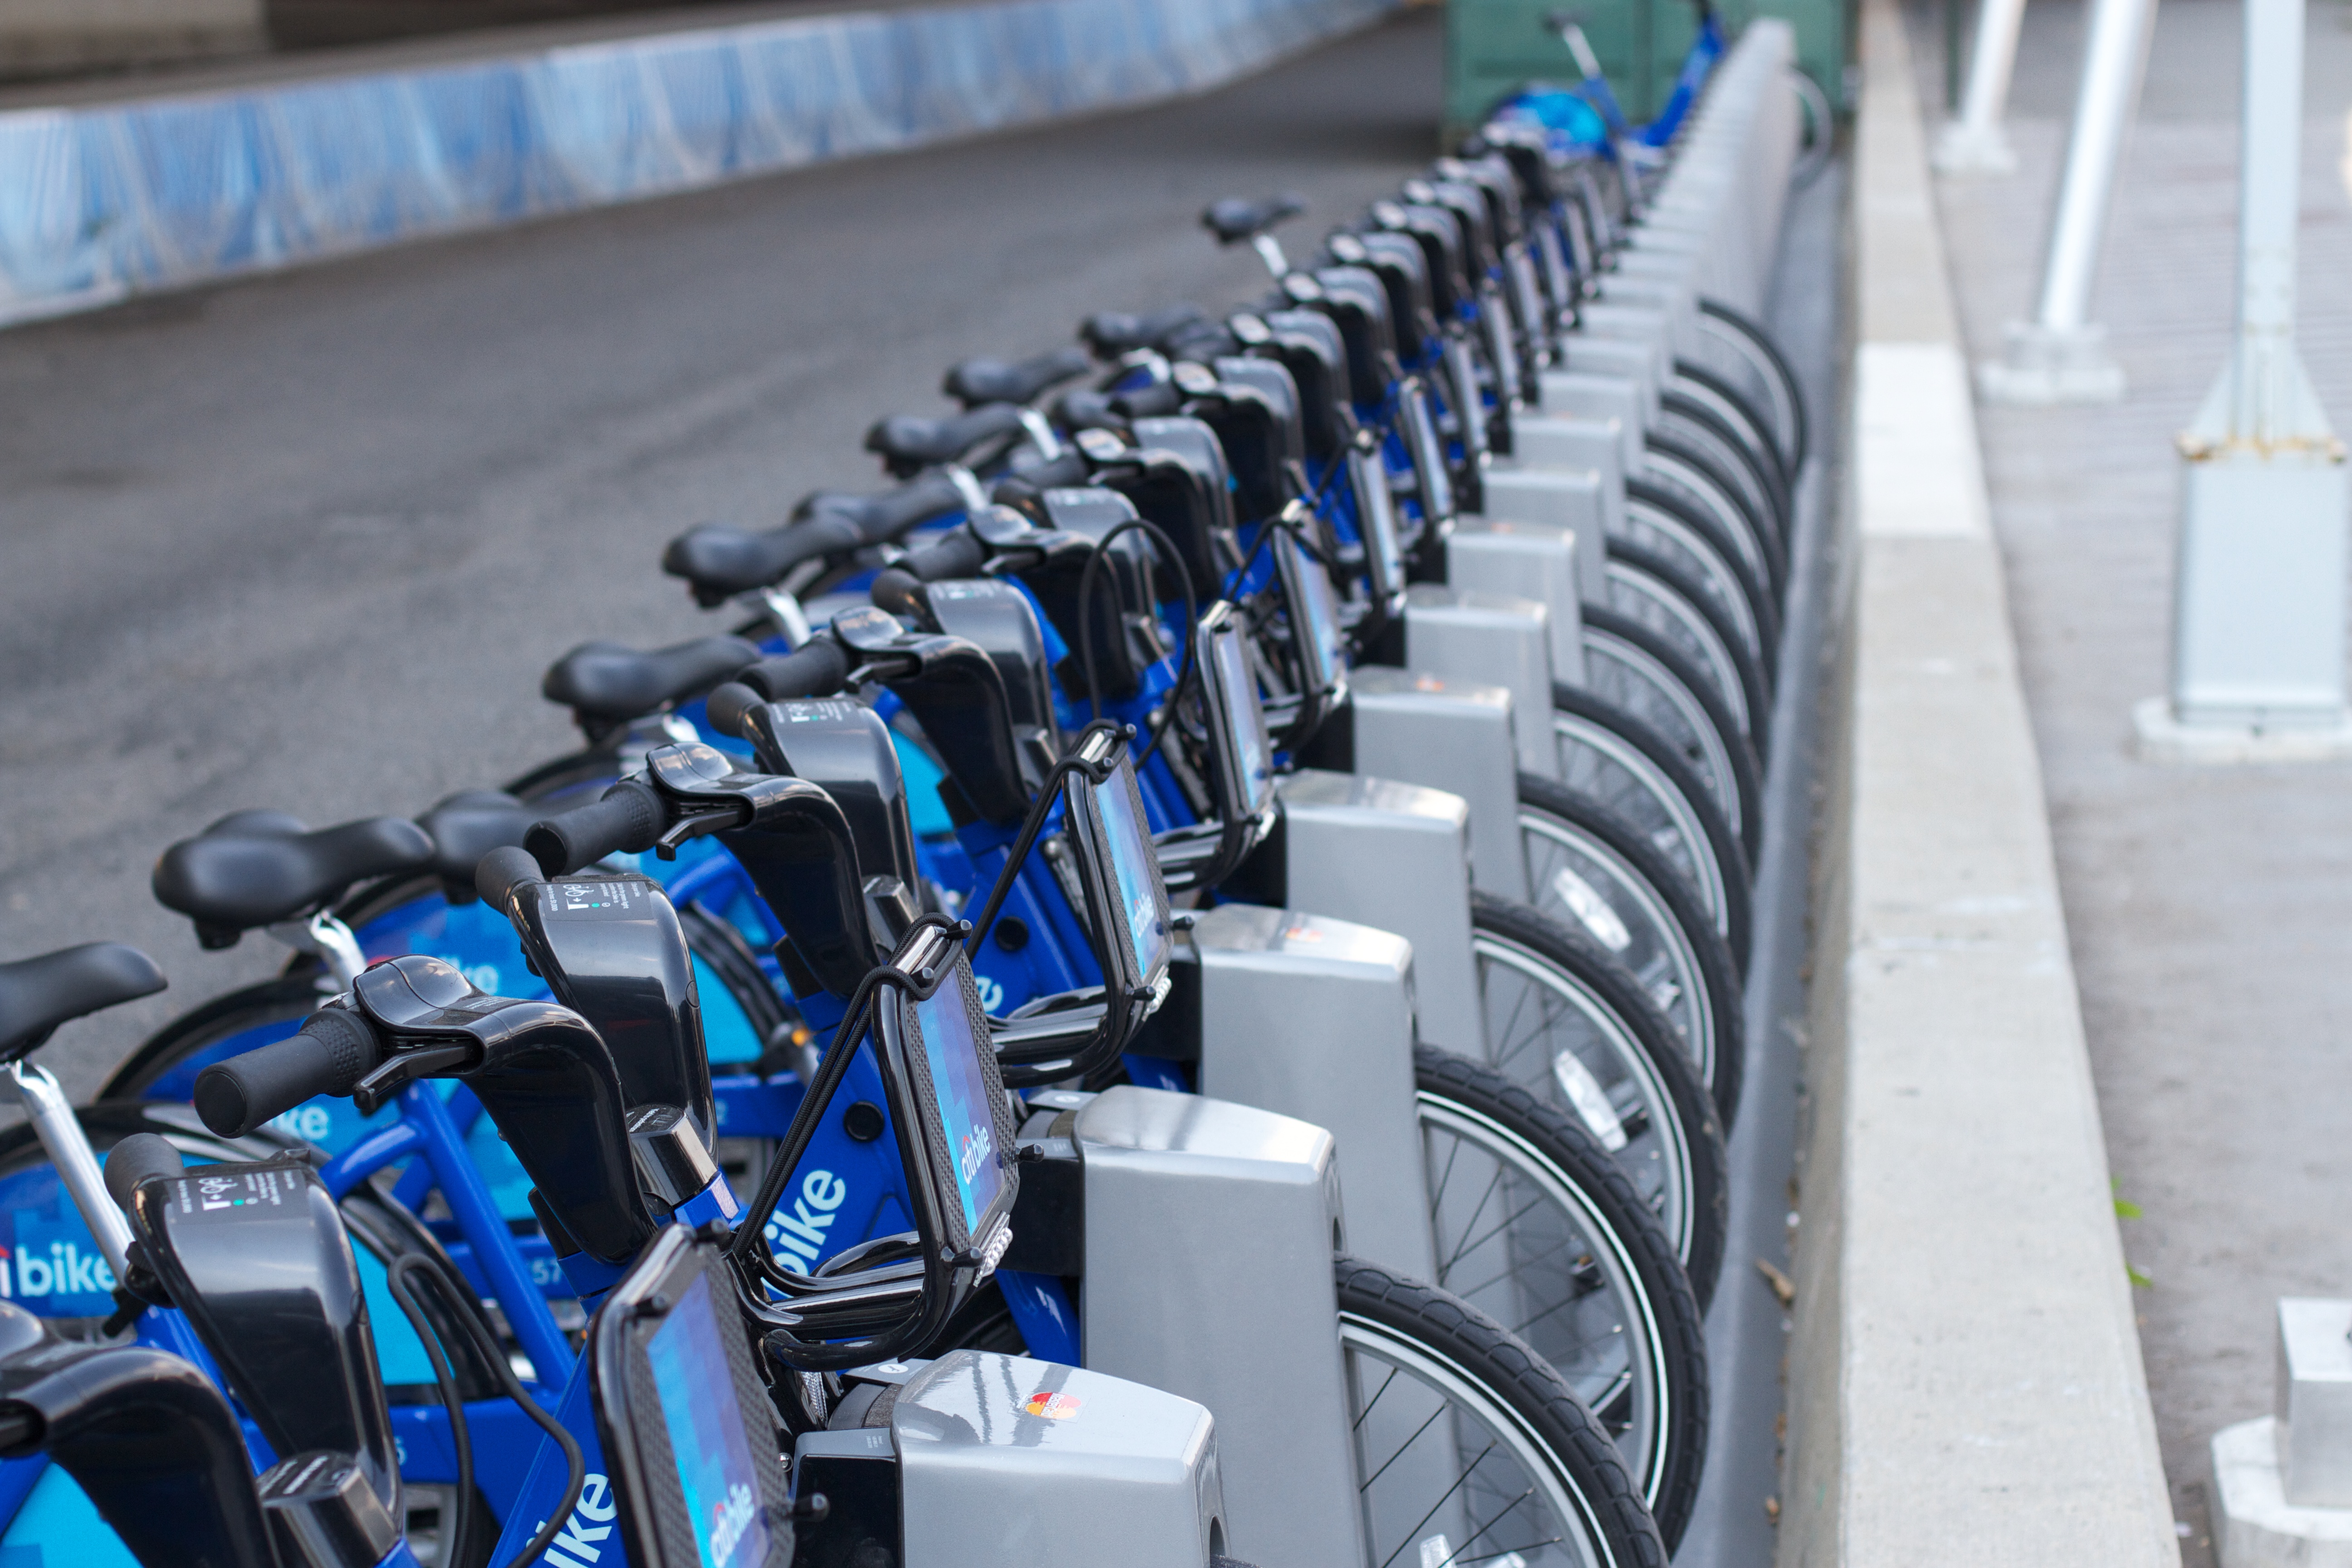
structure, vehicle, room, tire, gym, raildog, sport venue, automotive tire